Prone position

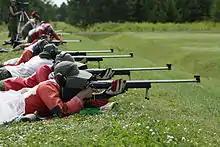
Canadian Cadets firing fullbore target rifles prone

The non-ISSF fullbore disciplines governed by the International Confederation of Fullbore Rifle Associations (ICFRA) are exclusively shot from the prone position over distances of 300–1,200 yards. These disciplines are popular in Commonwealth countries, and are heavily influenced by the British National Rifle Association.